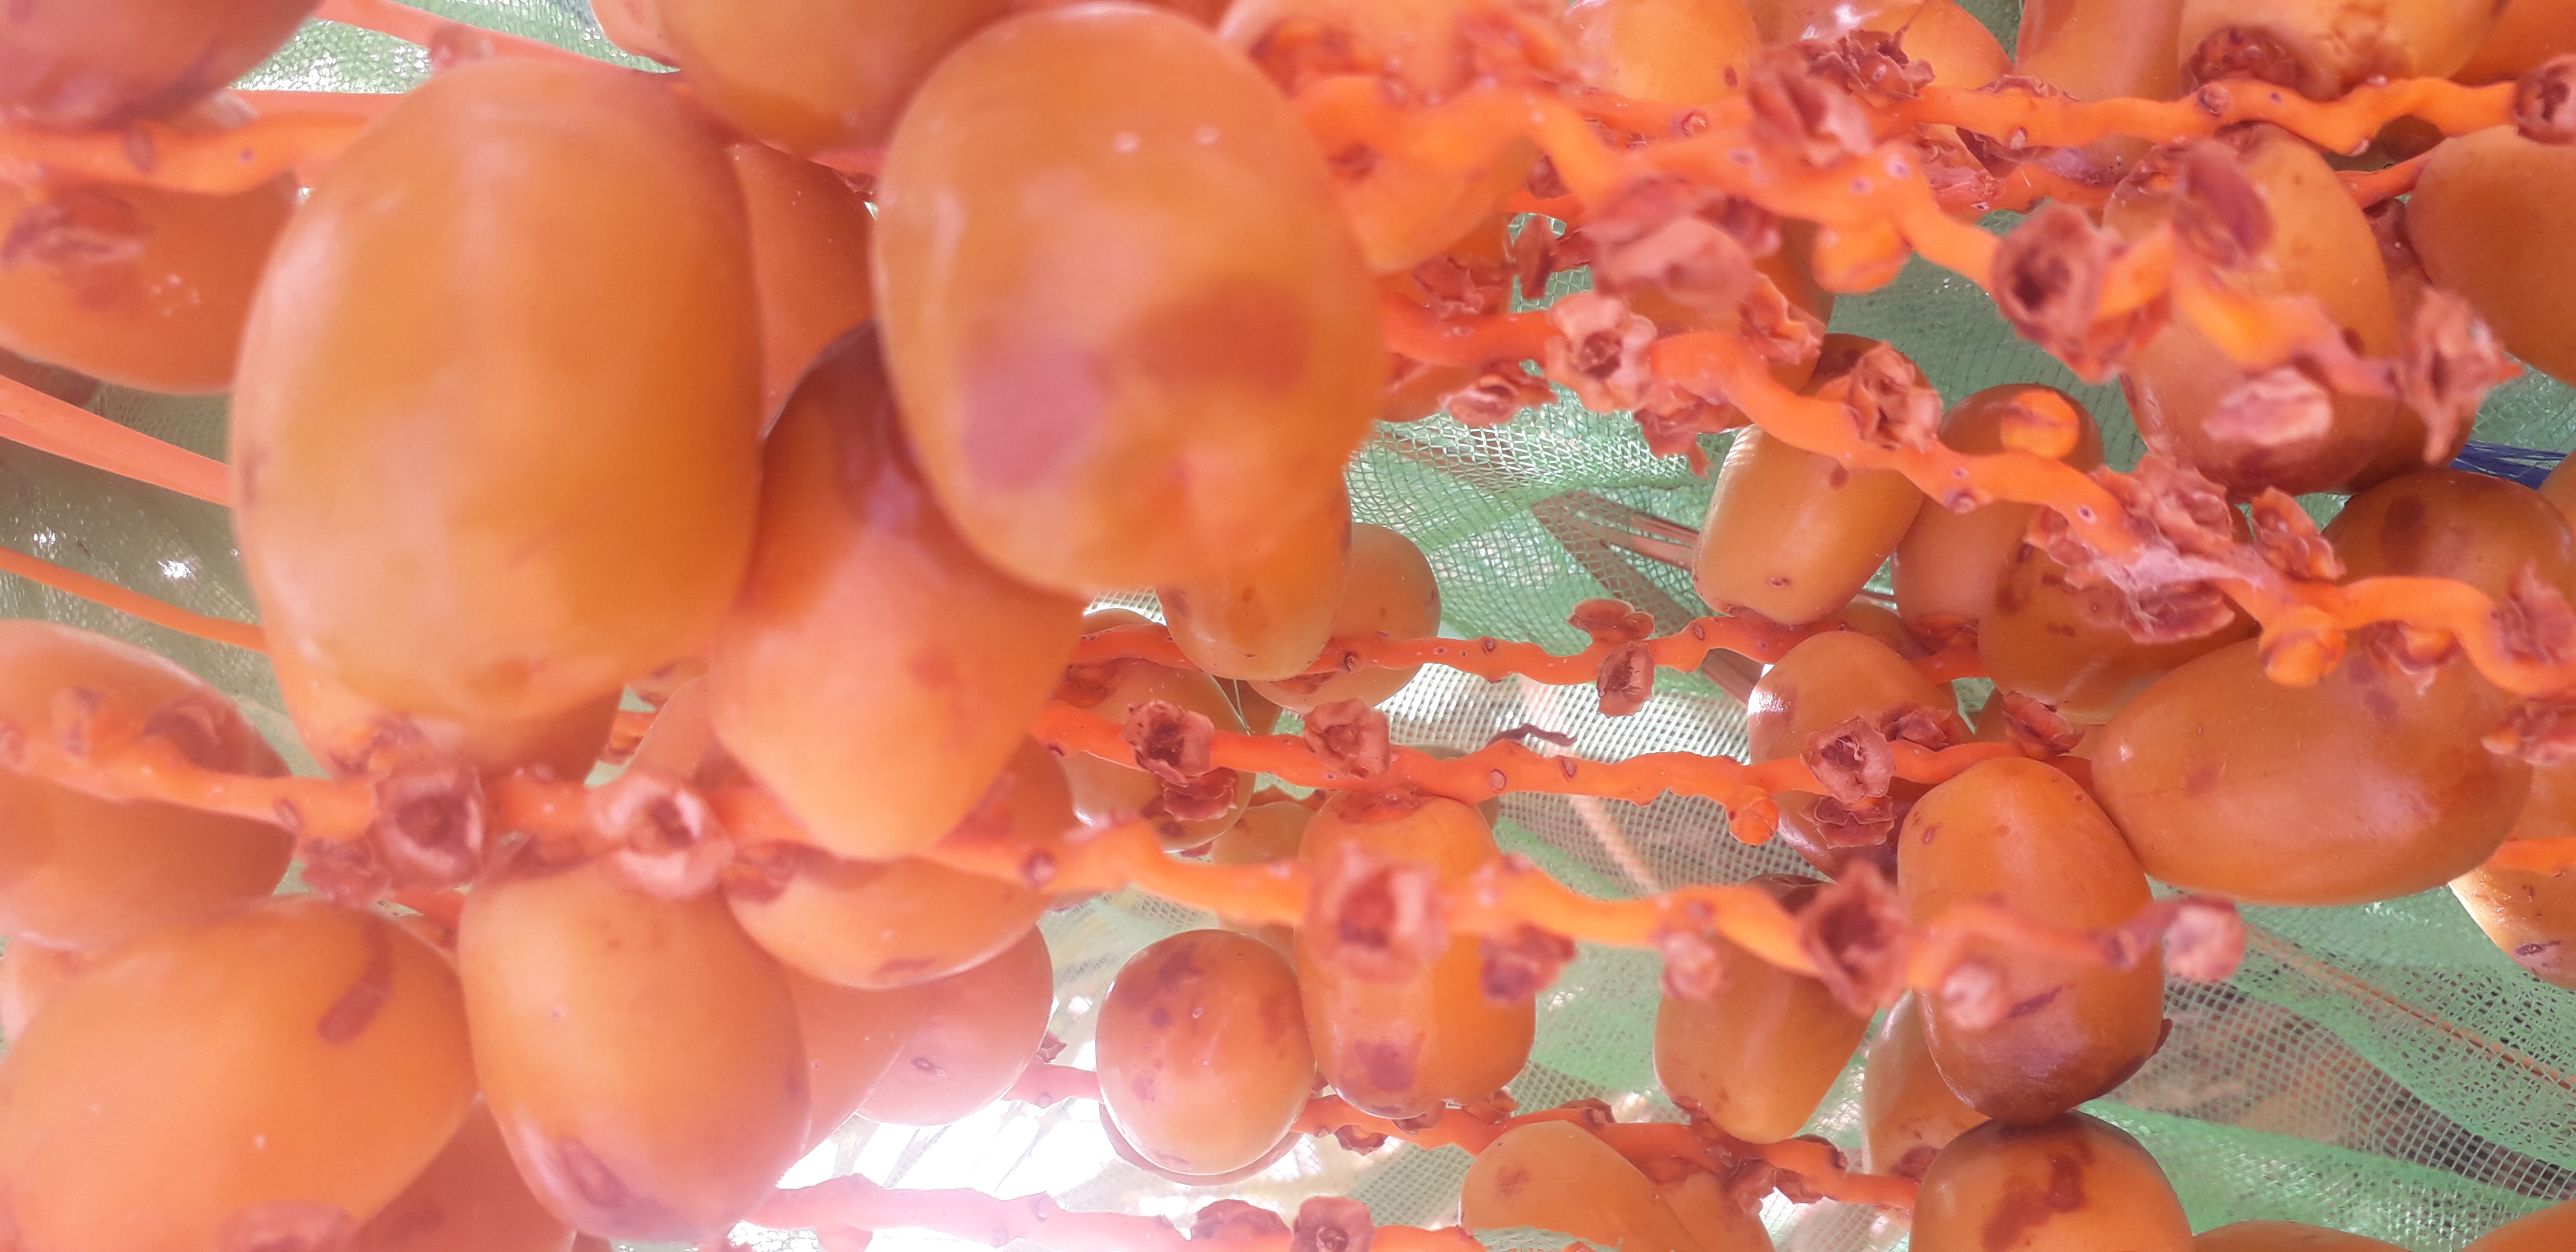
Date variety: Boufagous